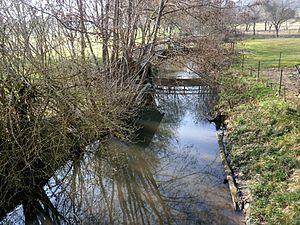
L'Indrois à Villedômain
L'Indrois est une rivière française, qui coule dans les départements de l'Indre et d'Indre-et-Loire, en région Centre-Val de Loire, et un affluent de Indre, donc un sous-affluent de la Loire.
Villedômain est une commune française du département d'Indre-et-Loire, en région Centre-Val de Loire. Limitrophe du département de l'Indre, elle est la première commune traversée par l'Indrois à son entrée dans le département d'Indre-et-Loire.